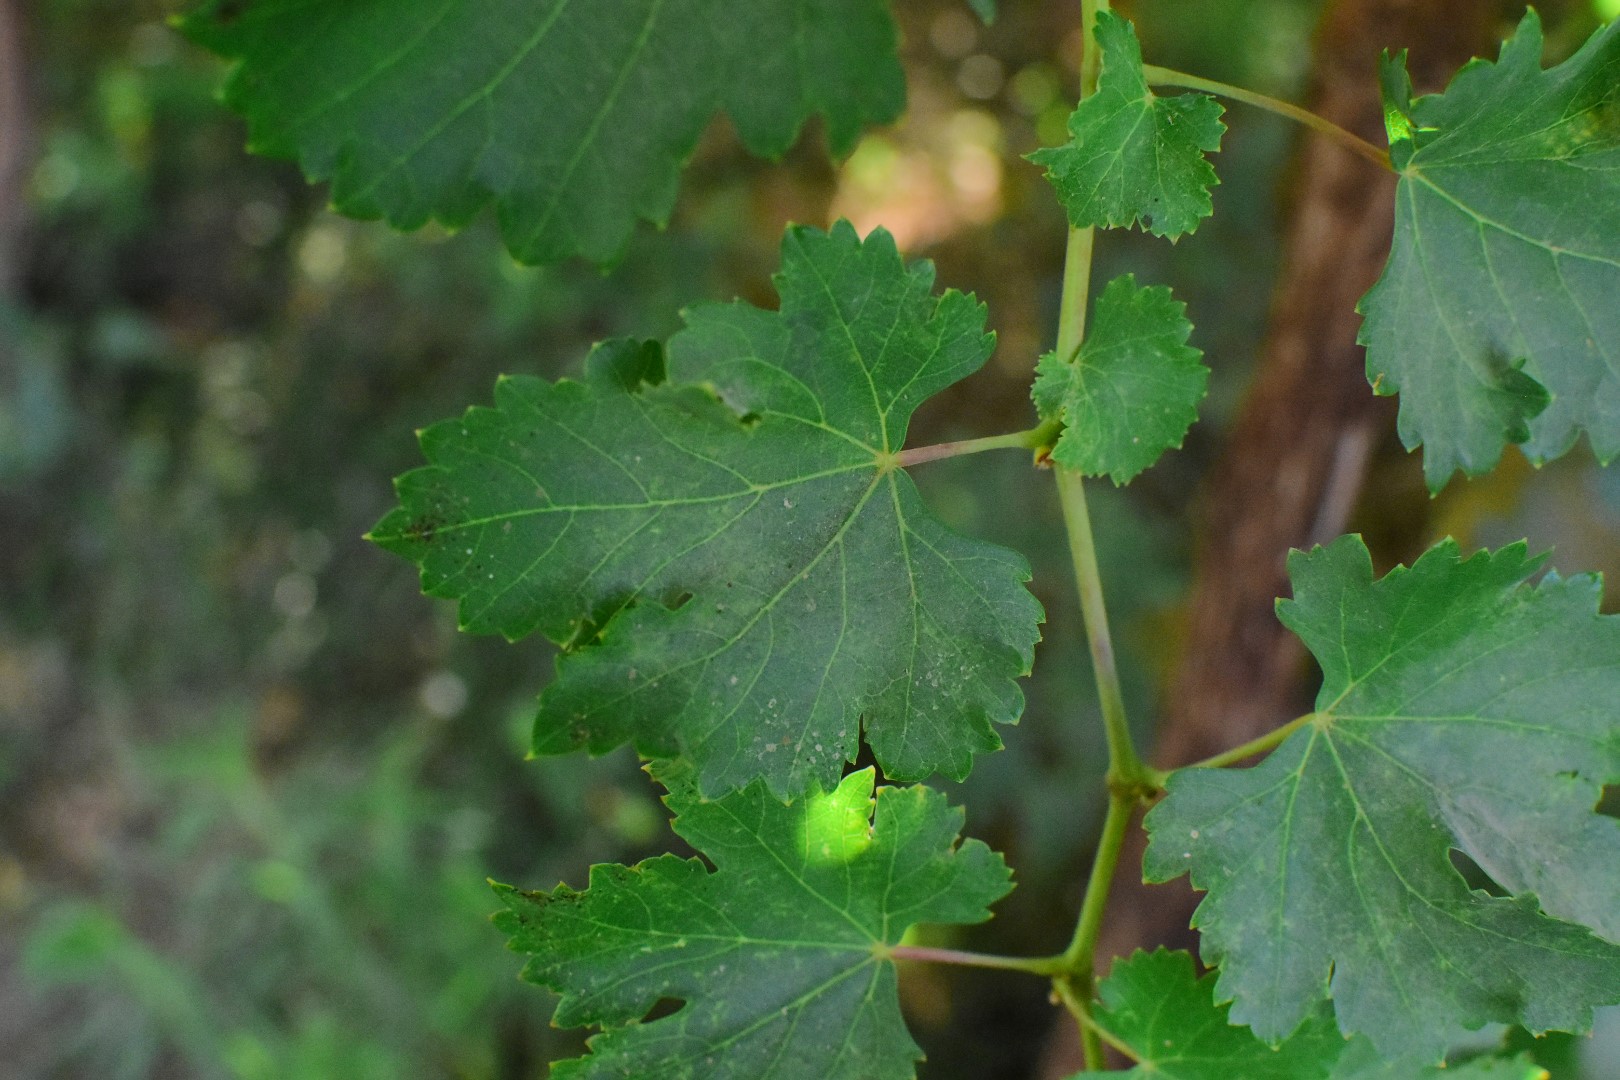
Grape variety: Deas Al-Annz